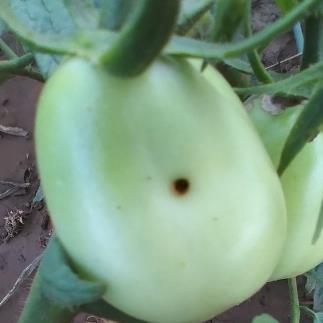
Crop: Tomato
Condition: helicoverpa-armigera-p